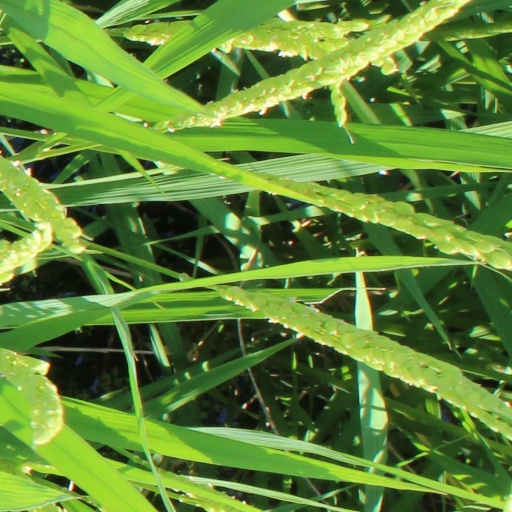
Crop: rice